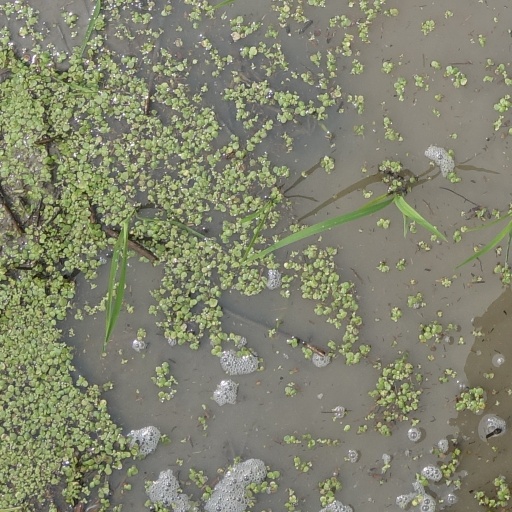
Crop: rice